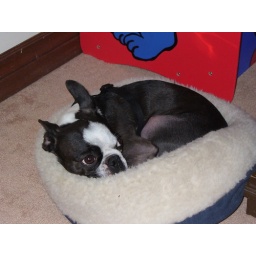
Fitting snuggly in a cat bed